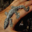
Label: lizard